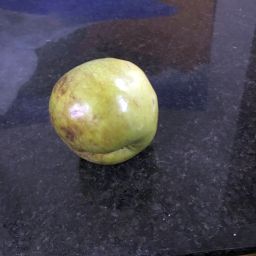
Fruit: Apple
Quality: Good